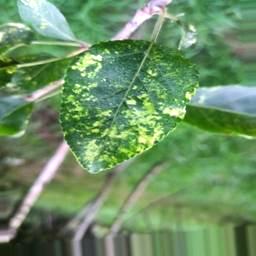
Label: Apple_Mosaic